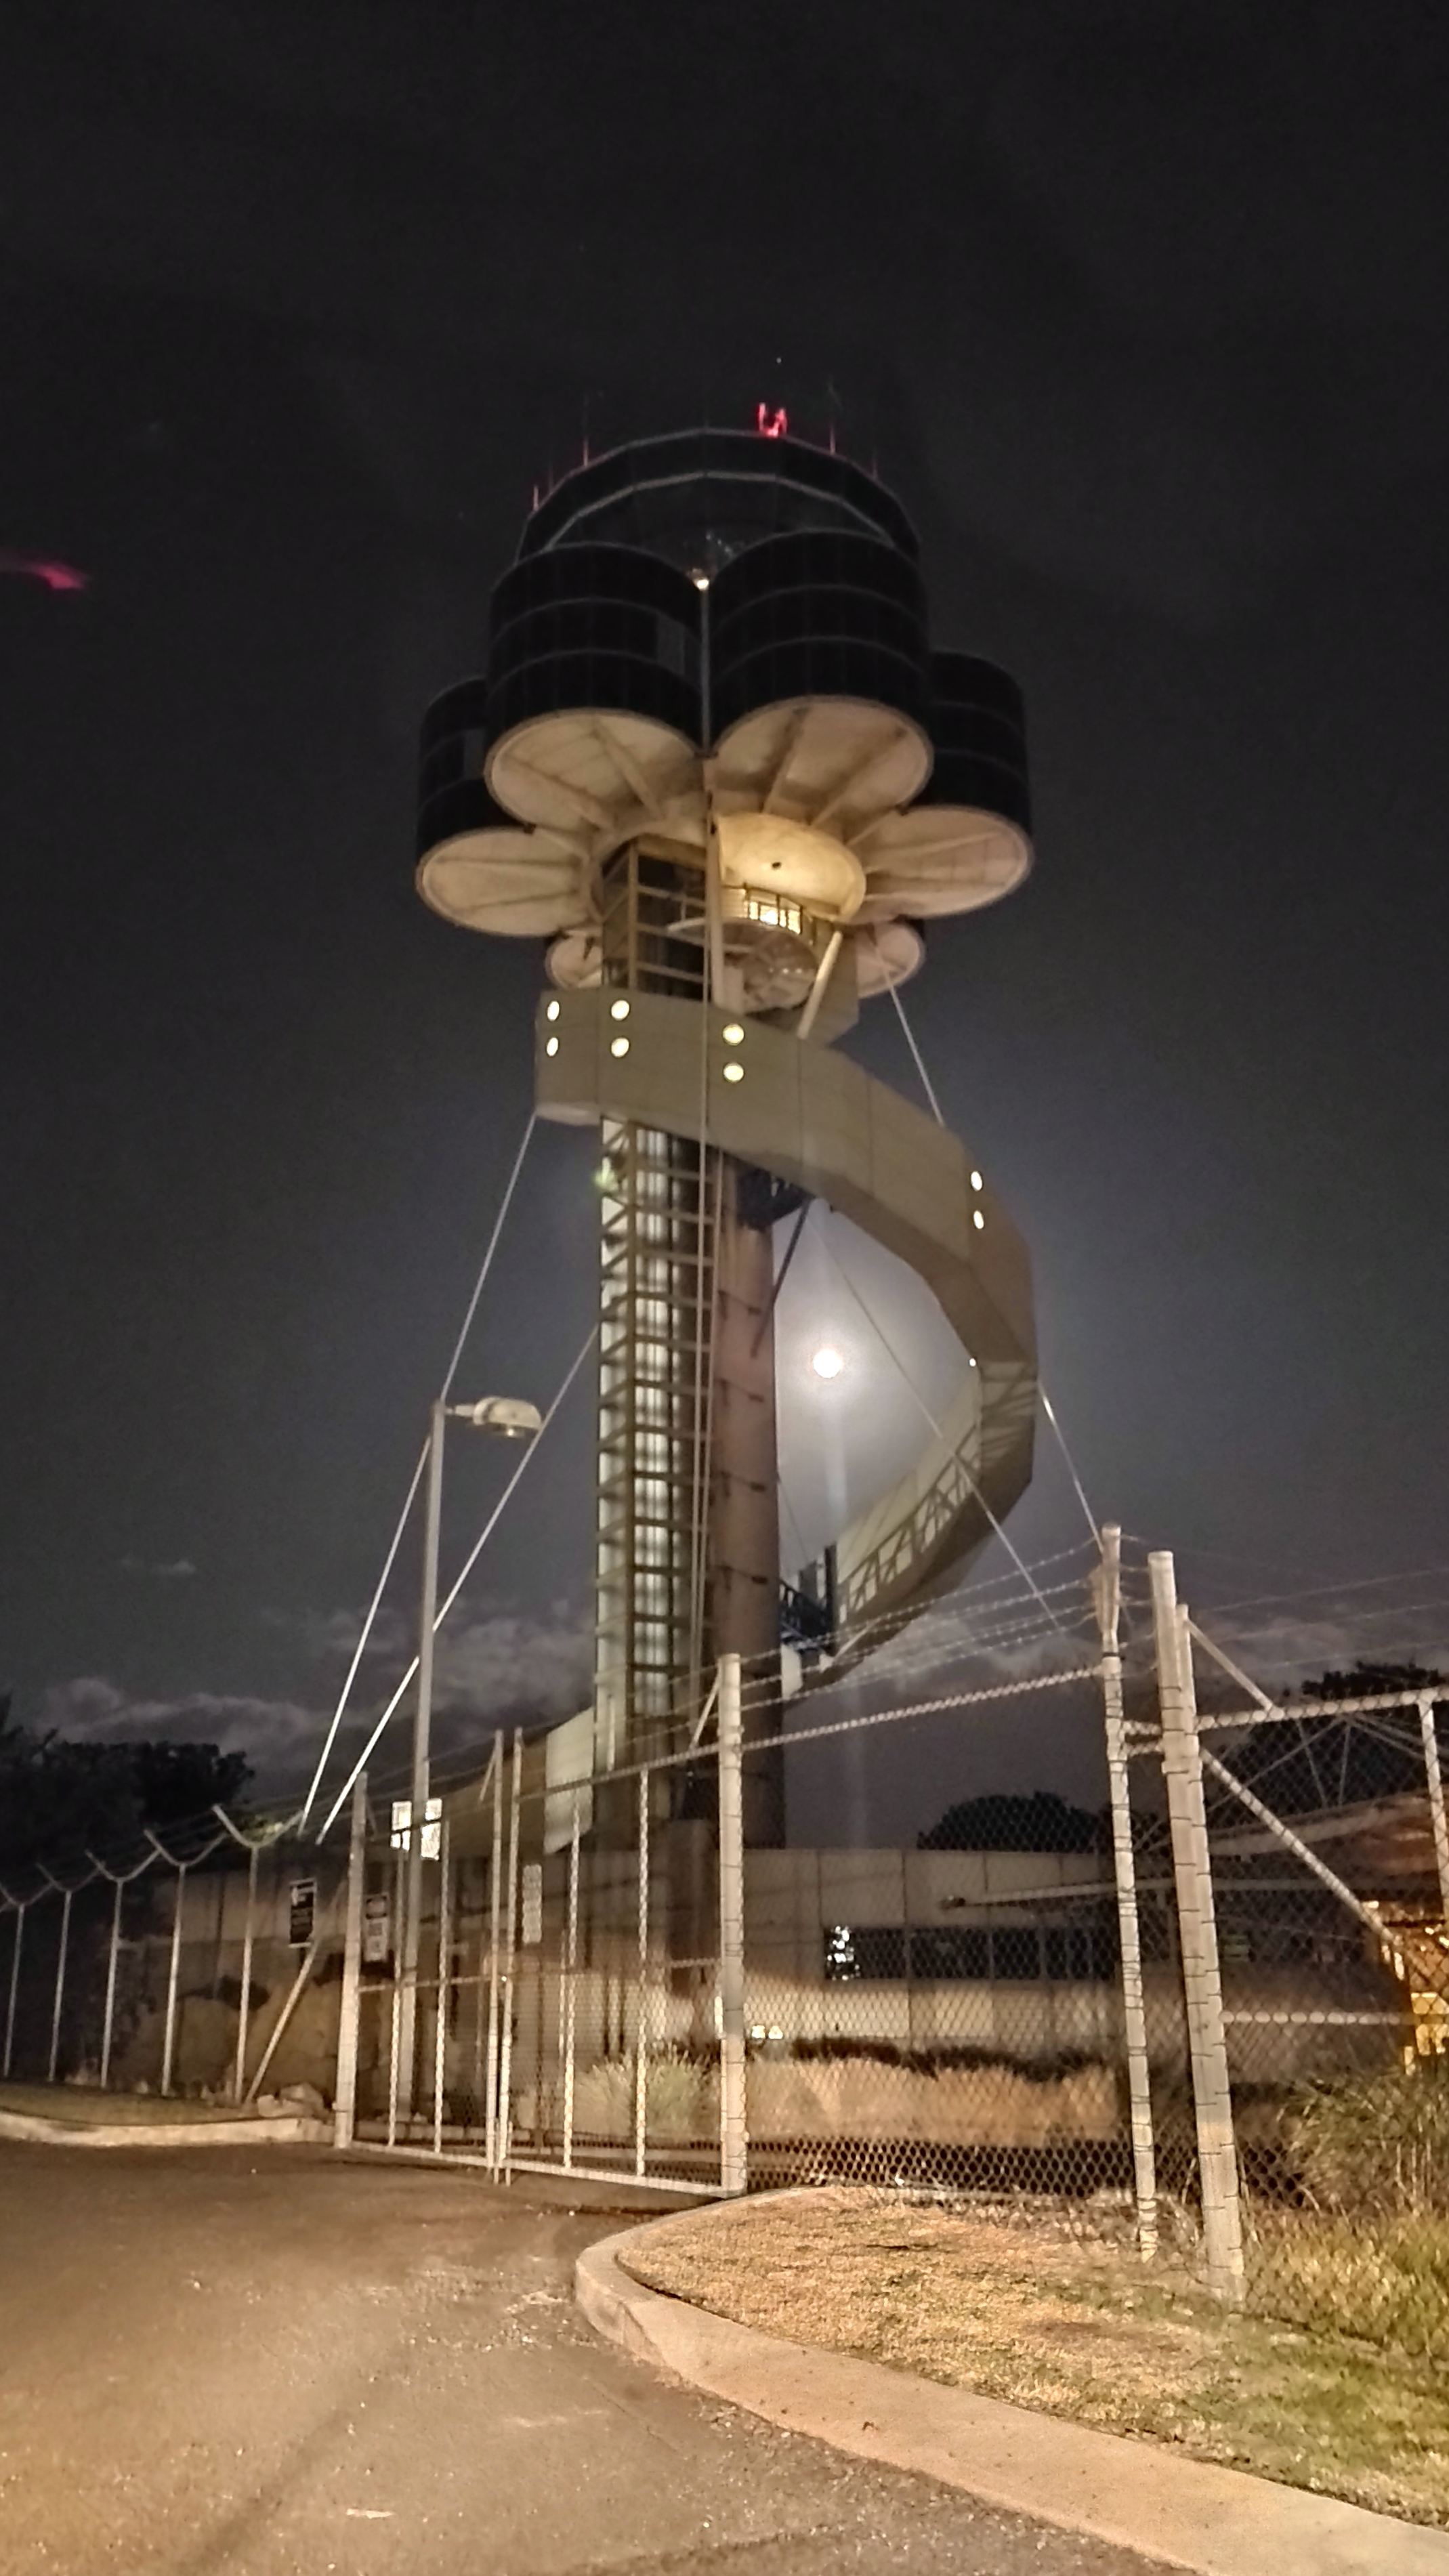
tower, sky, electricity, plant, midnight, stairs, building, public utility, flash photography, science, telecommunications engineering, landscape, city, antenna, wind, electrical supply, art, night, metal, darkness, observation tower, tourist attraction, tree